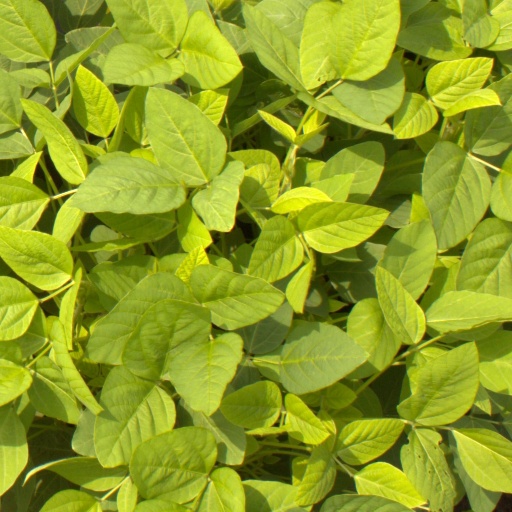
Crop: soybean